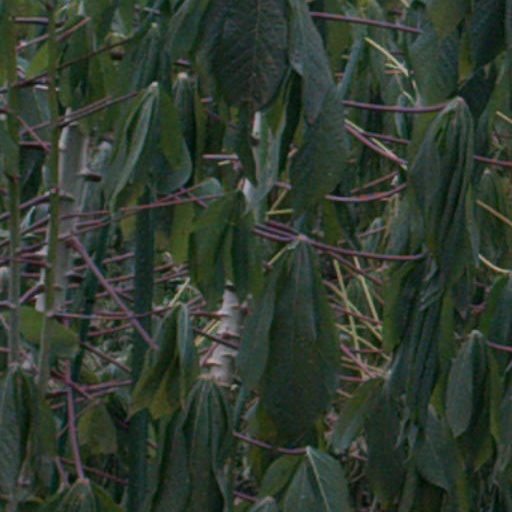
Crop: cassava